SF Ammonia

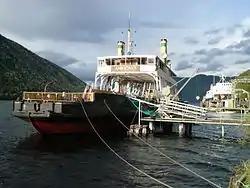
"DF Ammonia" at Mæl

"Ammonia" is capable of carrying 17 railway cars, totalling 630 tonnes, on 120 metres of track – double-track standard gauge, in addition to 150 passengers. She has two steam engines each of 300 kW (400 hp), and can achieve a speed of 12 knots (22 km/h).